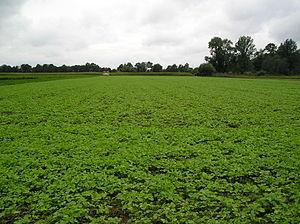
En agriculture et horticulture, une culture dérobée, ou culture intermédiaire, est une culture intercalaire, à croissance rapide, qui est cultivée entre deux cultures principales annuelles successives, pendant la période plus ou moins longue dite d'interculture.